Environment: real
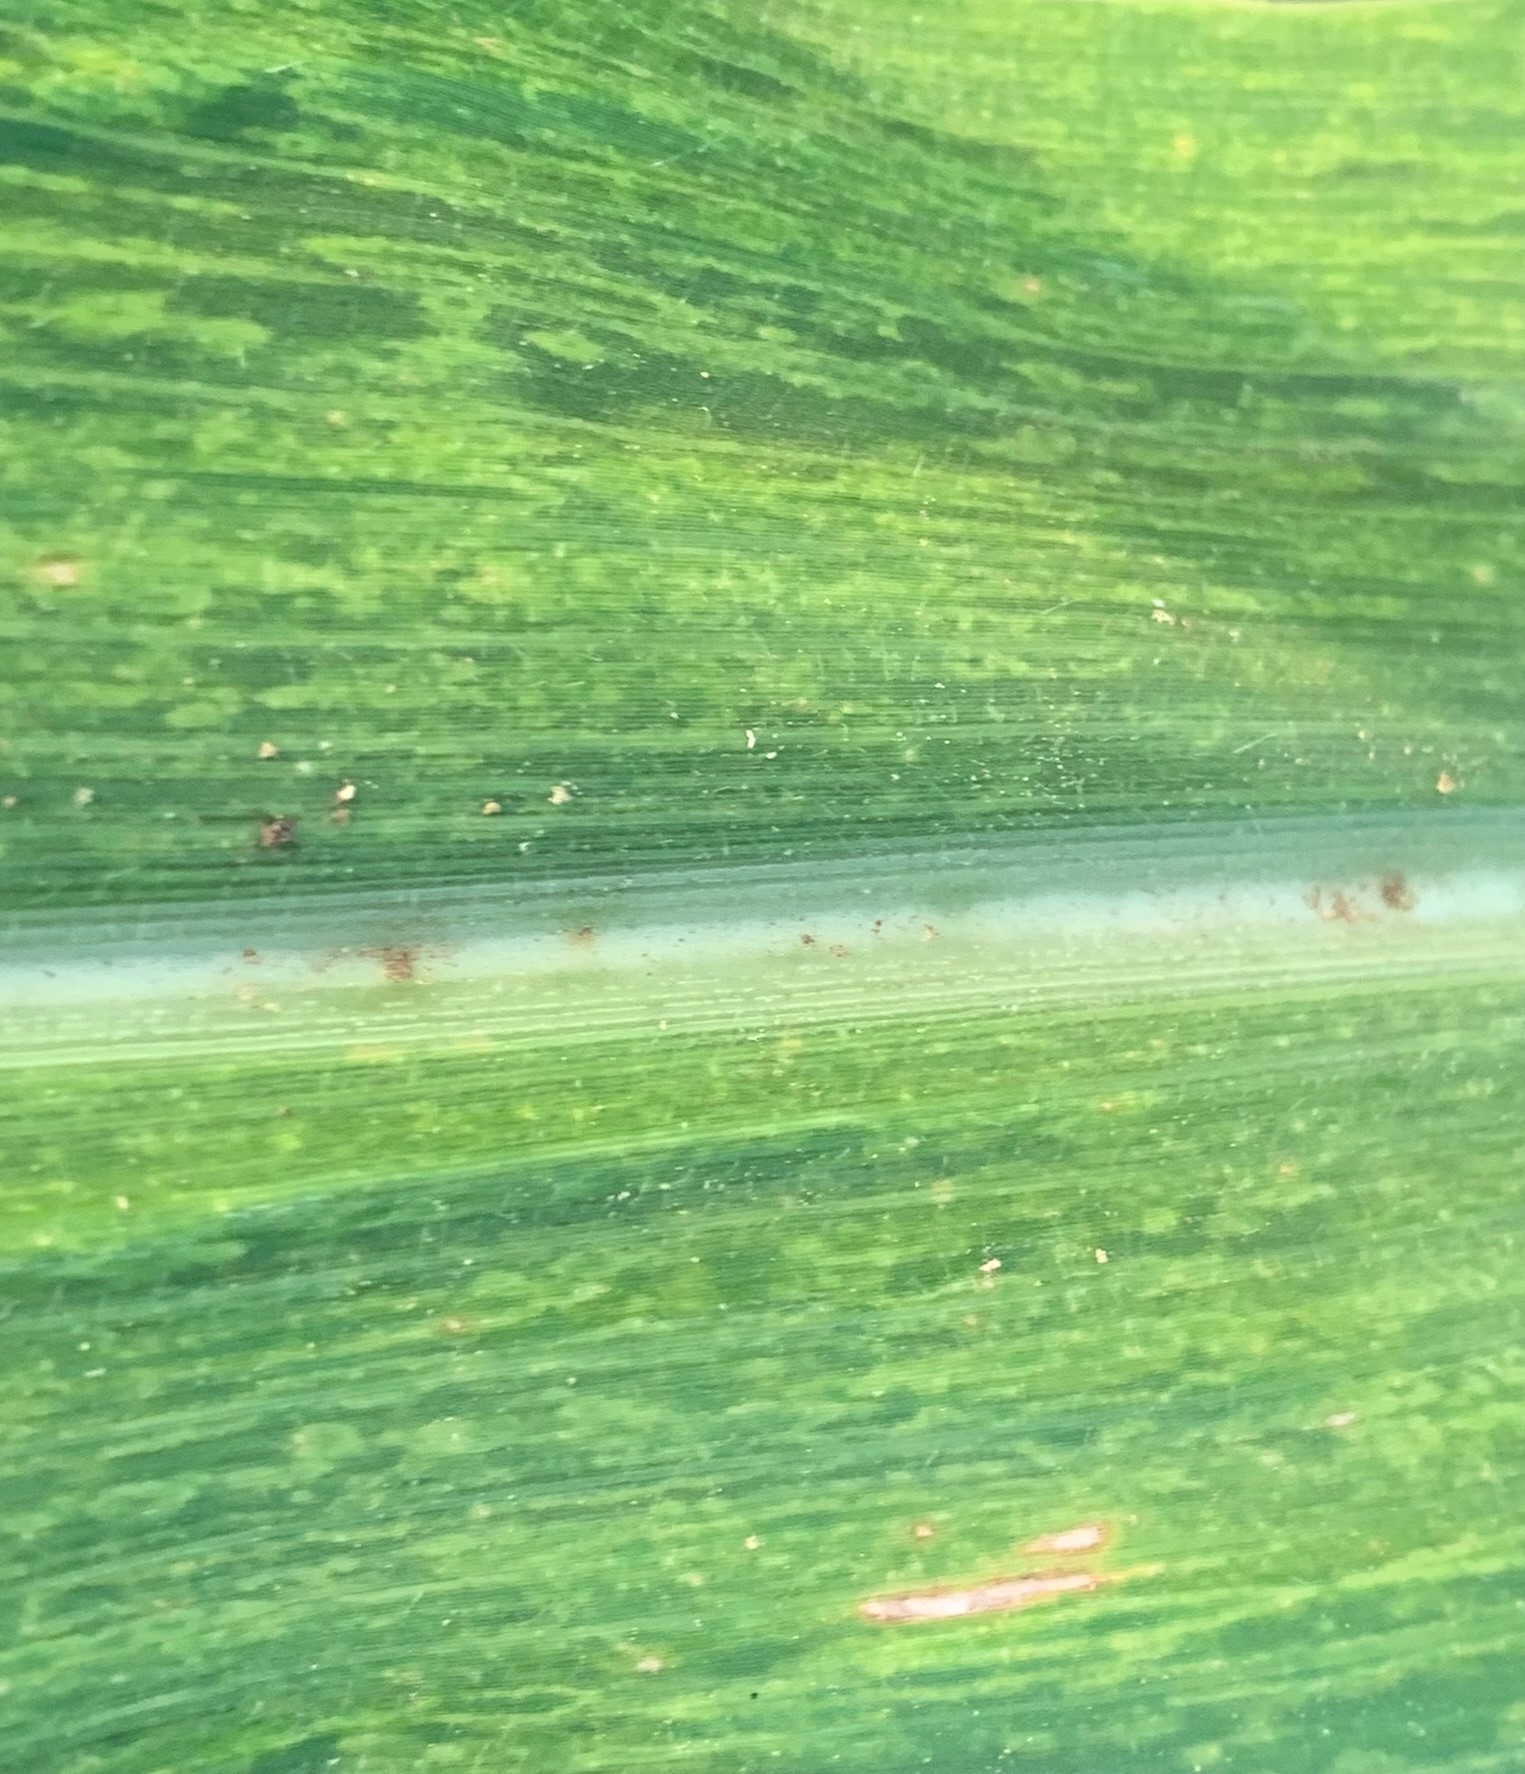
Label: lethal_necrosis